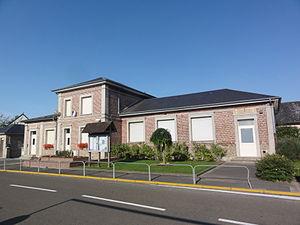
Francilly-Selency est une commune française située dans le département de l'Aisne, en région Hauts-de-France.